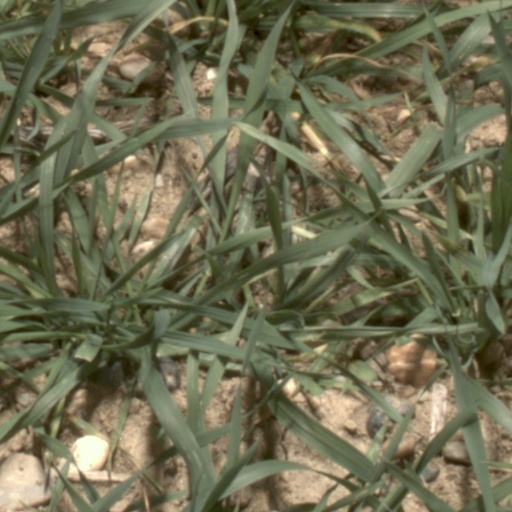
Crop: wheat